Interleukin 19

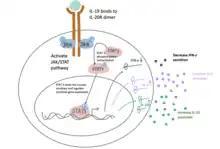
A demonstration of IL-19 binding to the IL20 Receptor on the surface of immune cells to regulate cytokine expression

The induction of the anti-inflammatory cytokines IL-10 and IL-4 and the downregulation of pro-inflammatory cytokines such as IFN-γ shifts the phenotype of a T helper cell away from T-helper 1 (Th1) phenotype and towards the T-helper 2 (Th2) phenotype. This process of immune cell polarization occurs when immune cells adopt distinct programs and perform specialized functions in response to specific signals. During vascular infection (bacterial, fungal or viral infection develops within an artery or a vein), the Th1 phenotype predominates in the T cell population, and interferon-gamma (IFN-γ), tumor necrosis factor-alpha (TNF-α), and other pro-inflammatory cytokines are secreted at high levels. If cytokine secretion is left unrestricted, there may be potential consequences including vessel or tissue damage. In contrast, cells with the Th2 phenotype secrete IL-4 and IL-10 and downregulate IFN-γ which collectively dampen the inflammatory response. Analogously to lymphocytes, macrophages receiving the IL-19 signal are polarized from the pro-inflammatory phenotype (M1) to the anti-inflammatory phenotype (M2).